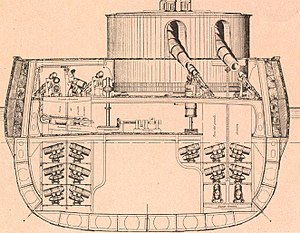
Panserskib / Artilleri og taktik / Søartilleriets udvikling
Genladning af forladekanonerne på det italienske panserskib Duilio
Et panserskib var et dampdrevet krigsskib fra anden halvdel af det 19. århundrede, beskyttet af panserplader af jern eller stål.